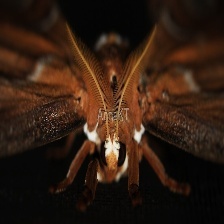
Species: HERCULES MOTH